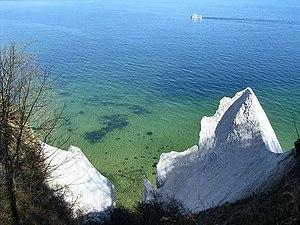
Falaises de craie sur l'île de Rügen est un tableau du peintre romantique allemand Caspar David Friedrich. C’est une huile sur toile d'une dimension de 90,5 × 71 cm, qui appartient au musée Museum Oskar Reinhart am Stadtgarten à Winterthour. Le tableau a été composé vers 1818.
Le parc national de Jasmund se trouve sur la presqu'île de Jasmund au Nord-Est de l'île de Rügen dans le land allemand de Mecklembourg-Poméranie occidentale. Ouvert le 12 septembre 1990 et d'une superficie de 3 003 ha, il est le plus petit parc national allemand.